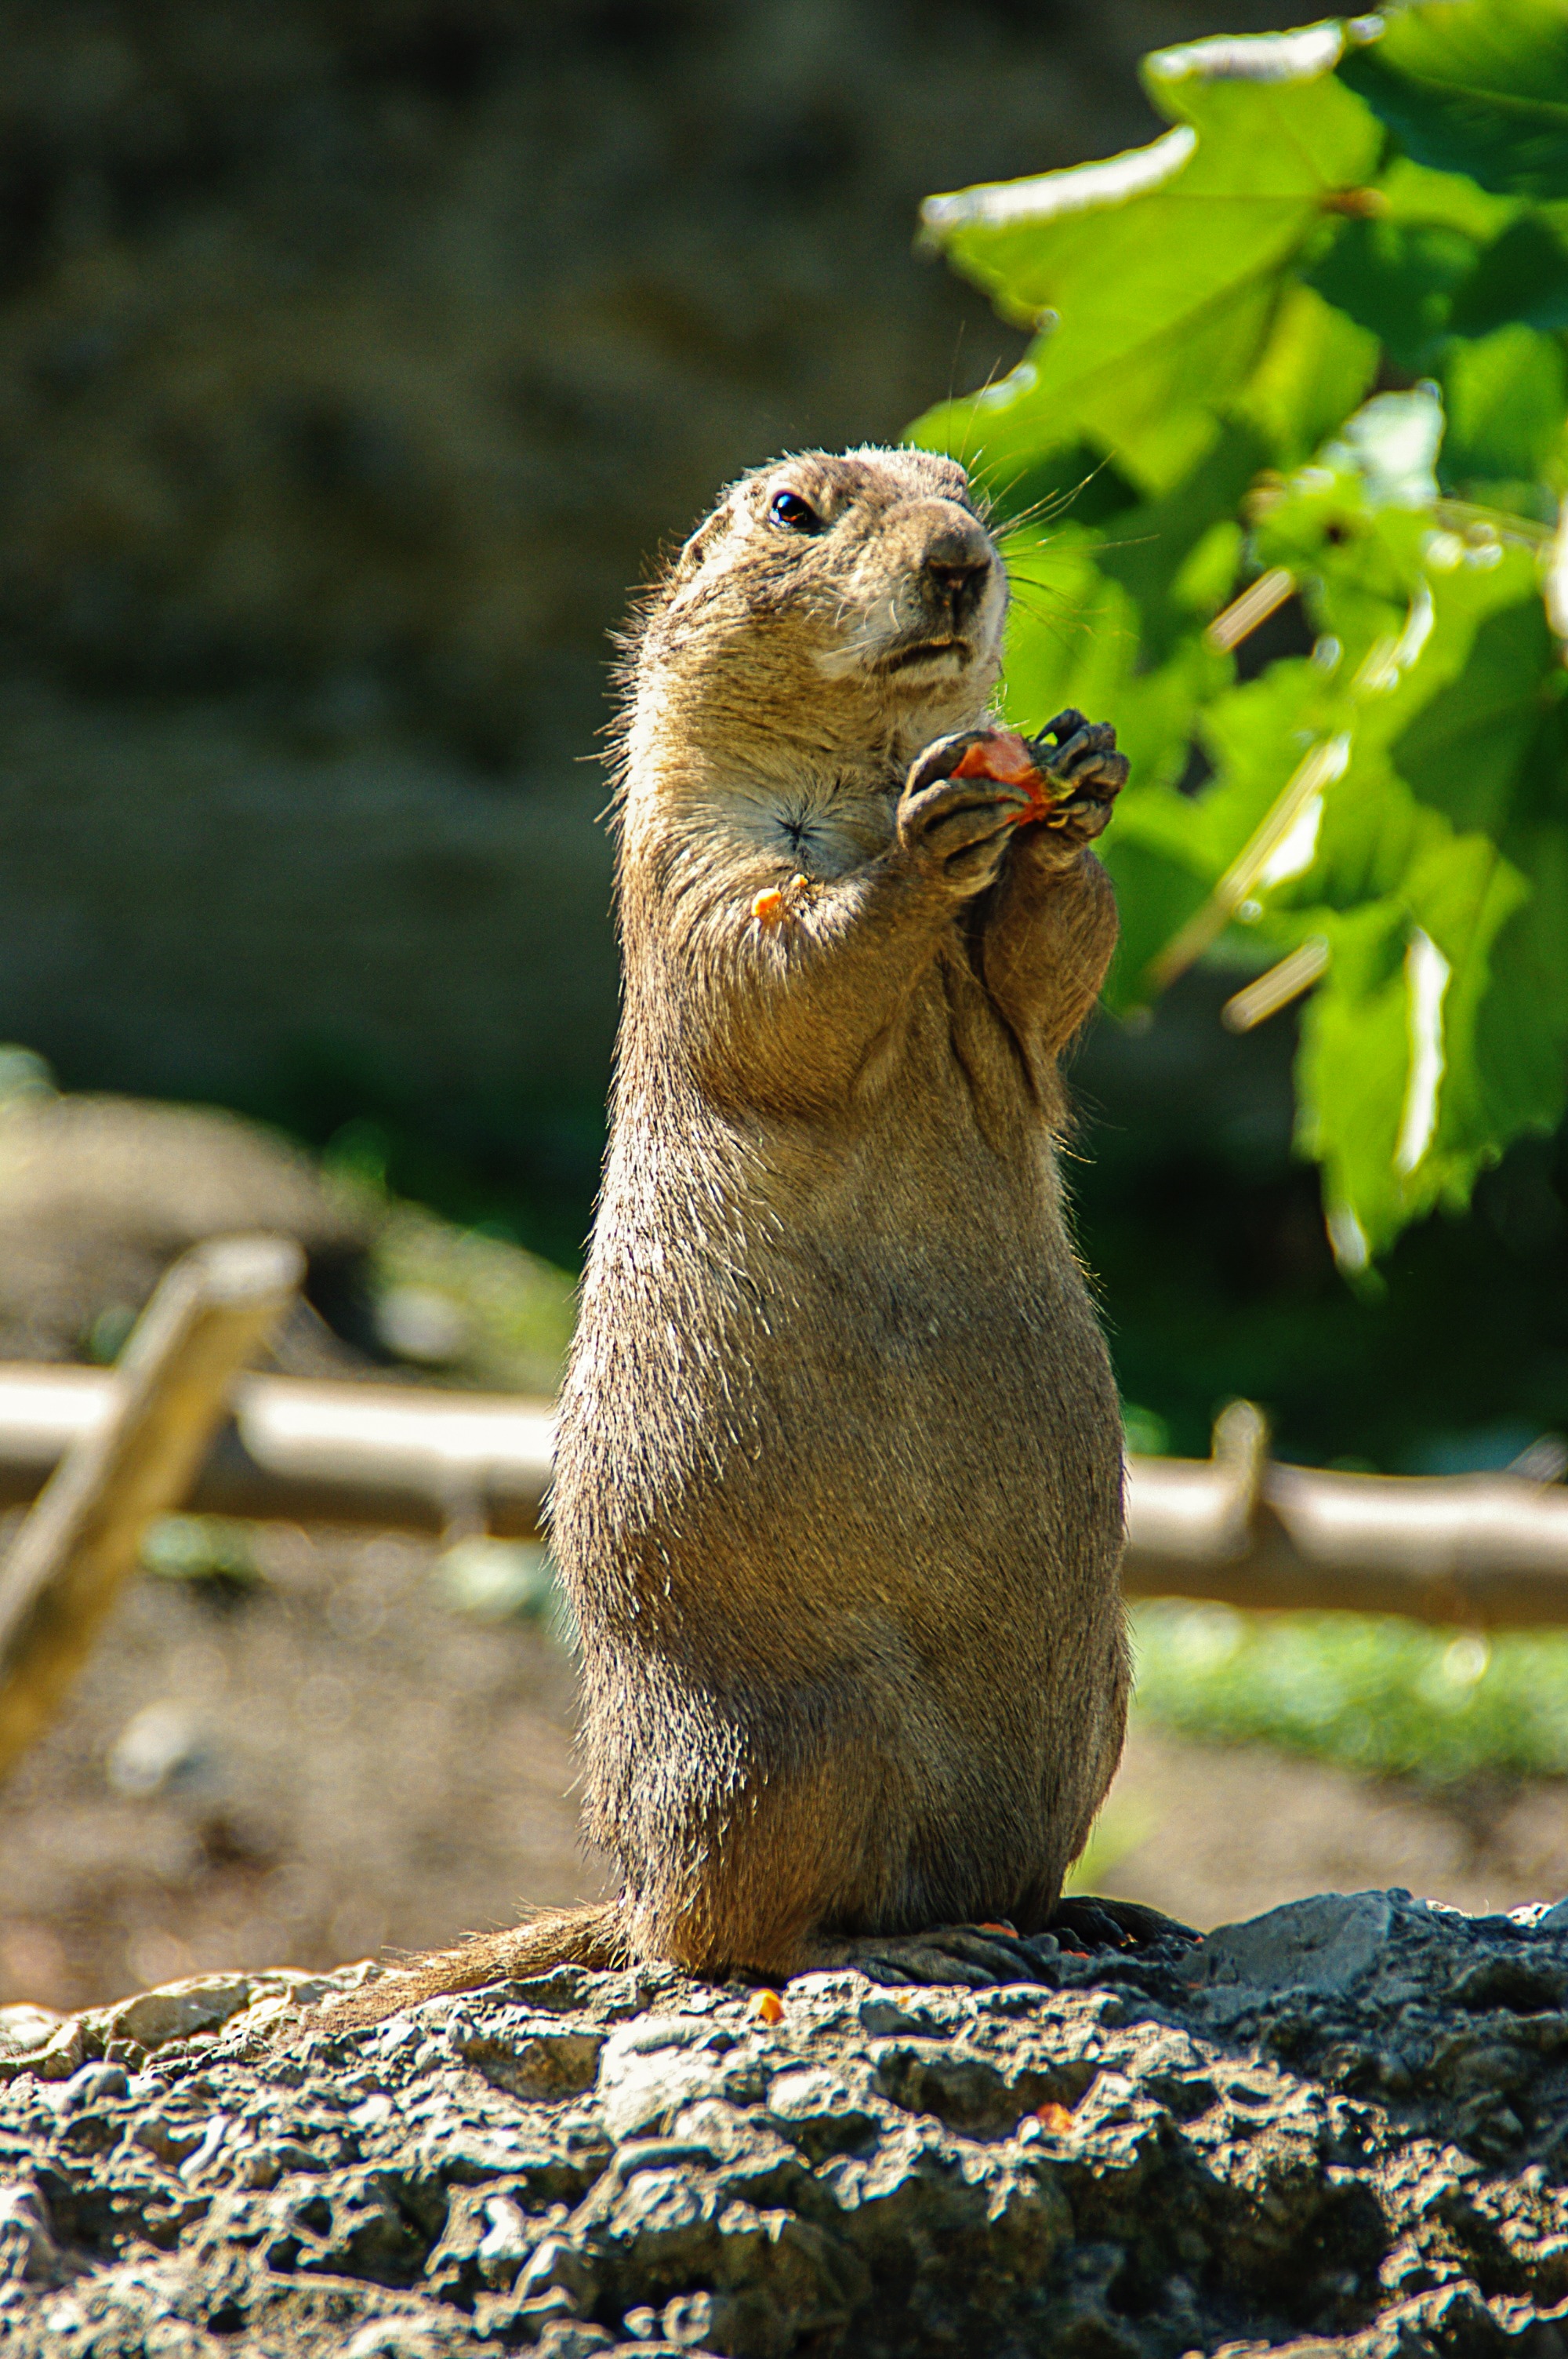
nature, animal, cute, wildlife, zoo, small, mammal, squirrel, rodent, fauna, whiskers, vertebrate, keep, nager, marmot, prairie dog, fox squirrel